LGBTQ rights in Ukraine

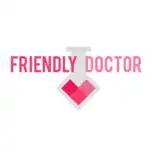
Friendly Doctor is a network of LGBT-friendly health clinics and testing facilities established in 2014.

While prevailing public attitudes are intolerant, the Ukrainian LGBTQ community has gradually become more visible and more organized politically since 1991. The issue of LGBTQ rights in Ukraine has been publicly debated much more, largely as the result of the actions of right-wing nationalists and social conservatives to classify any positive depictions of LGBTQ people or LGBTQ rights as being pornographic.